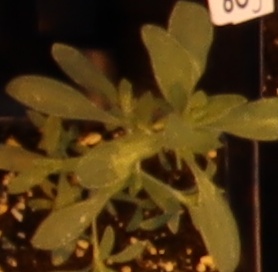
Label: Kochia